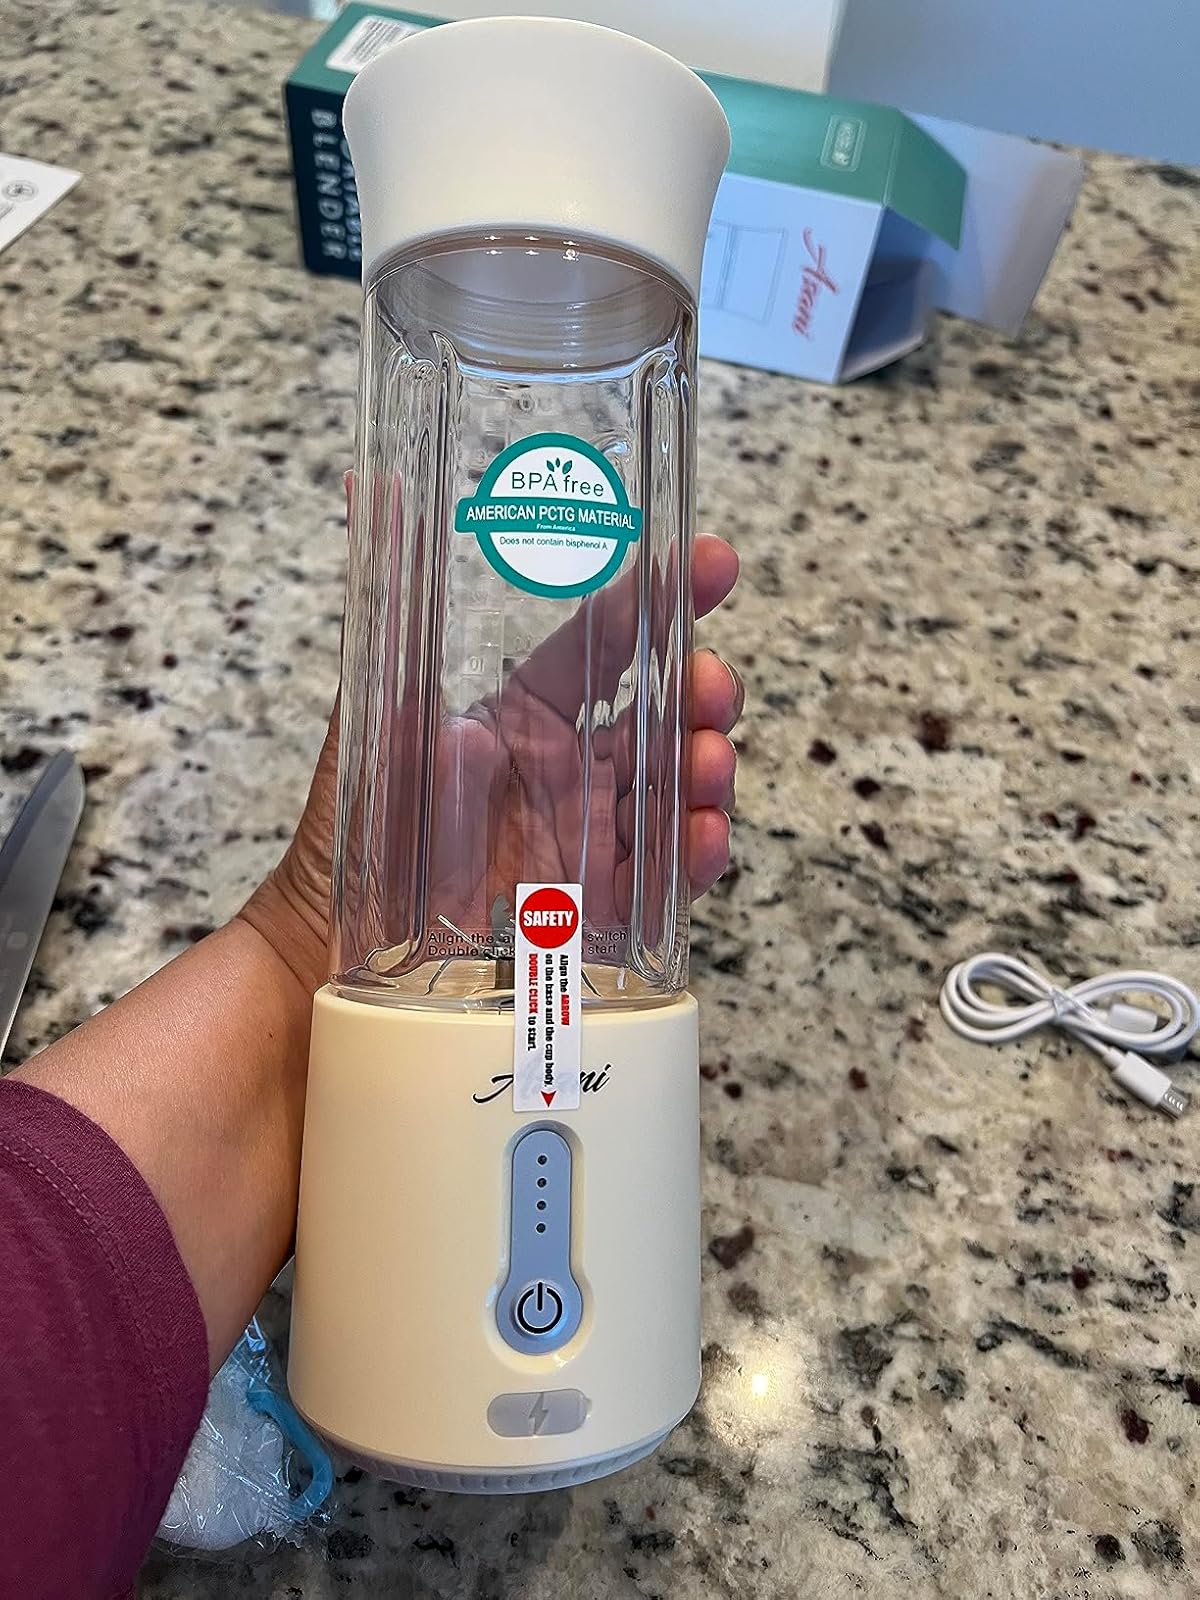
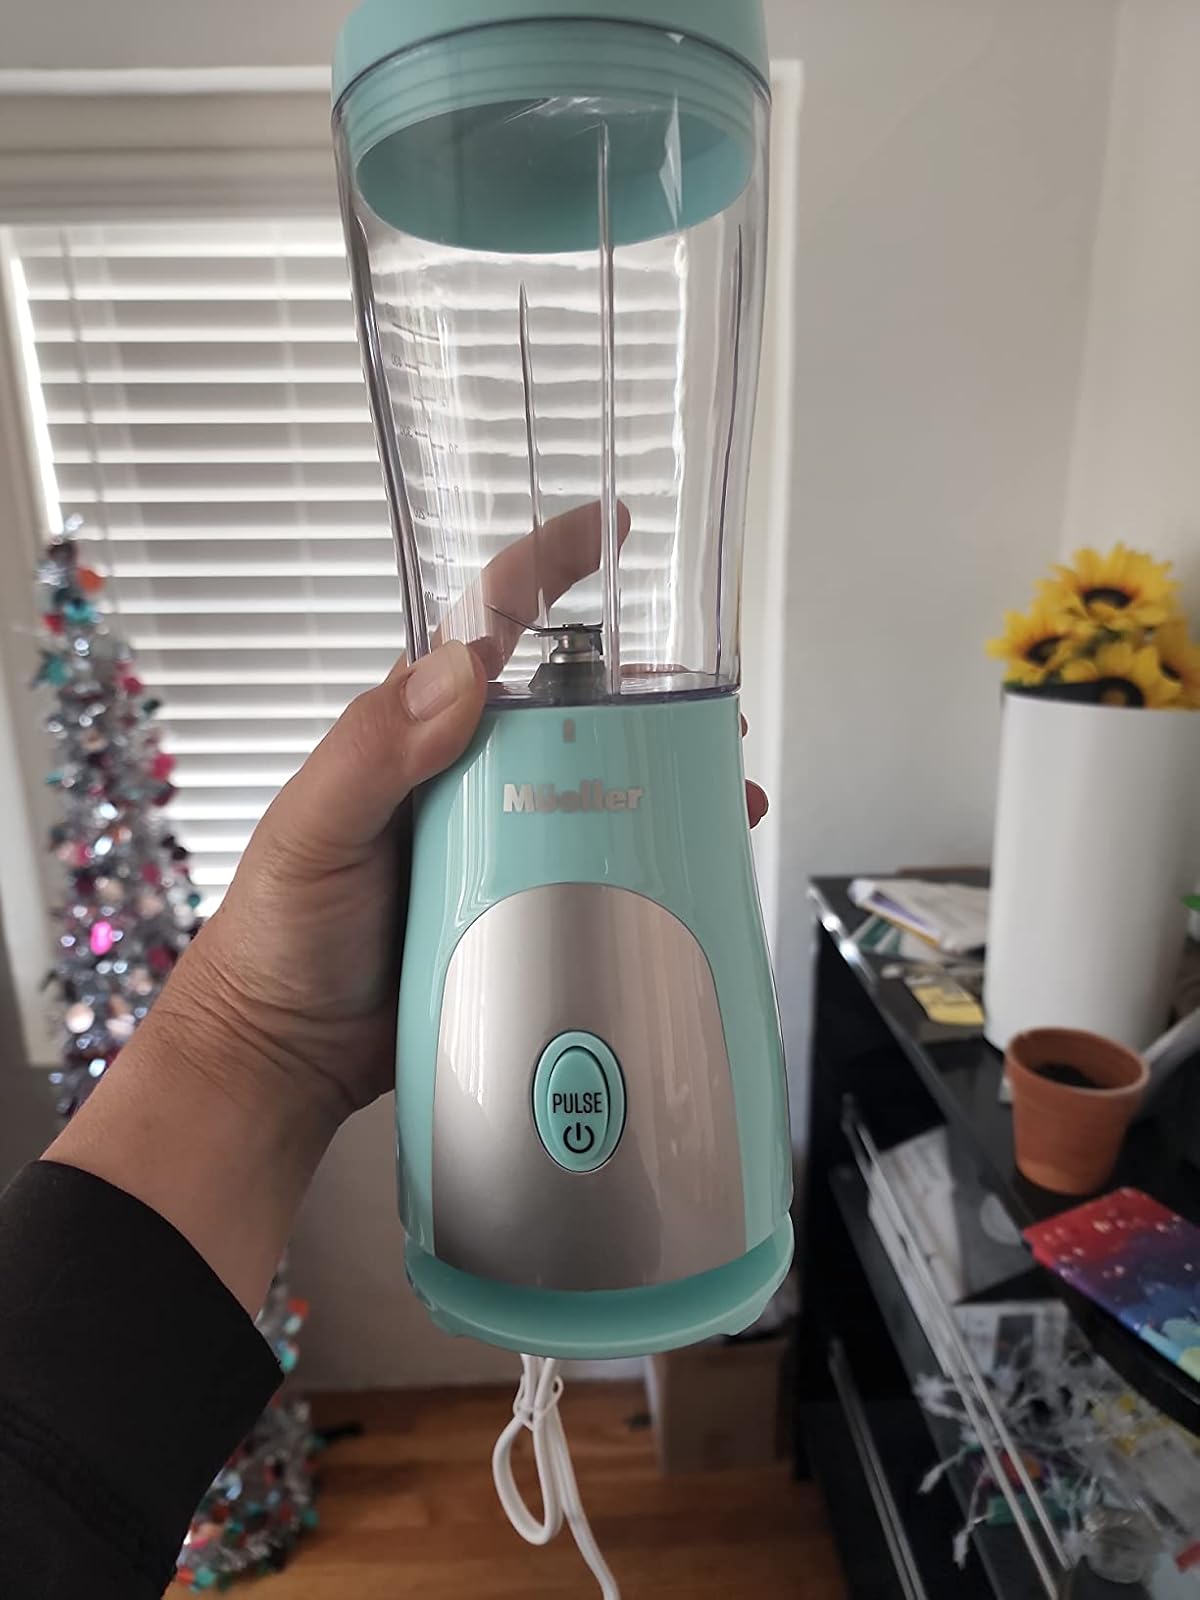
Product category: items_blender
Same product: no